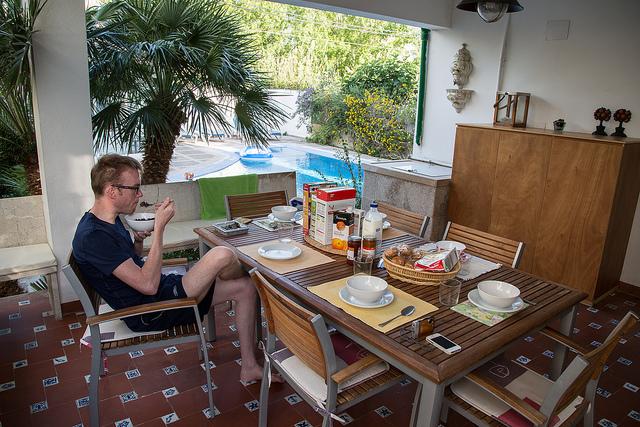
A man sits on the table with plates of food.